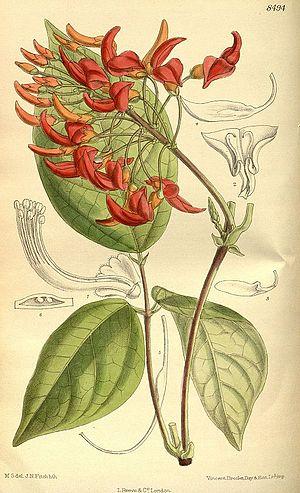
Strongylodon est un genre de plantes dicotylédones de la famille des Fabaceae, sous-famille des Faboideae, originaire de Madagascar, d'Asie du Sud-Est et d'Australie, qui comprend une quinzaine d'espèces acceptées.